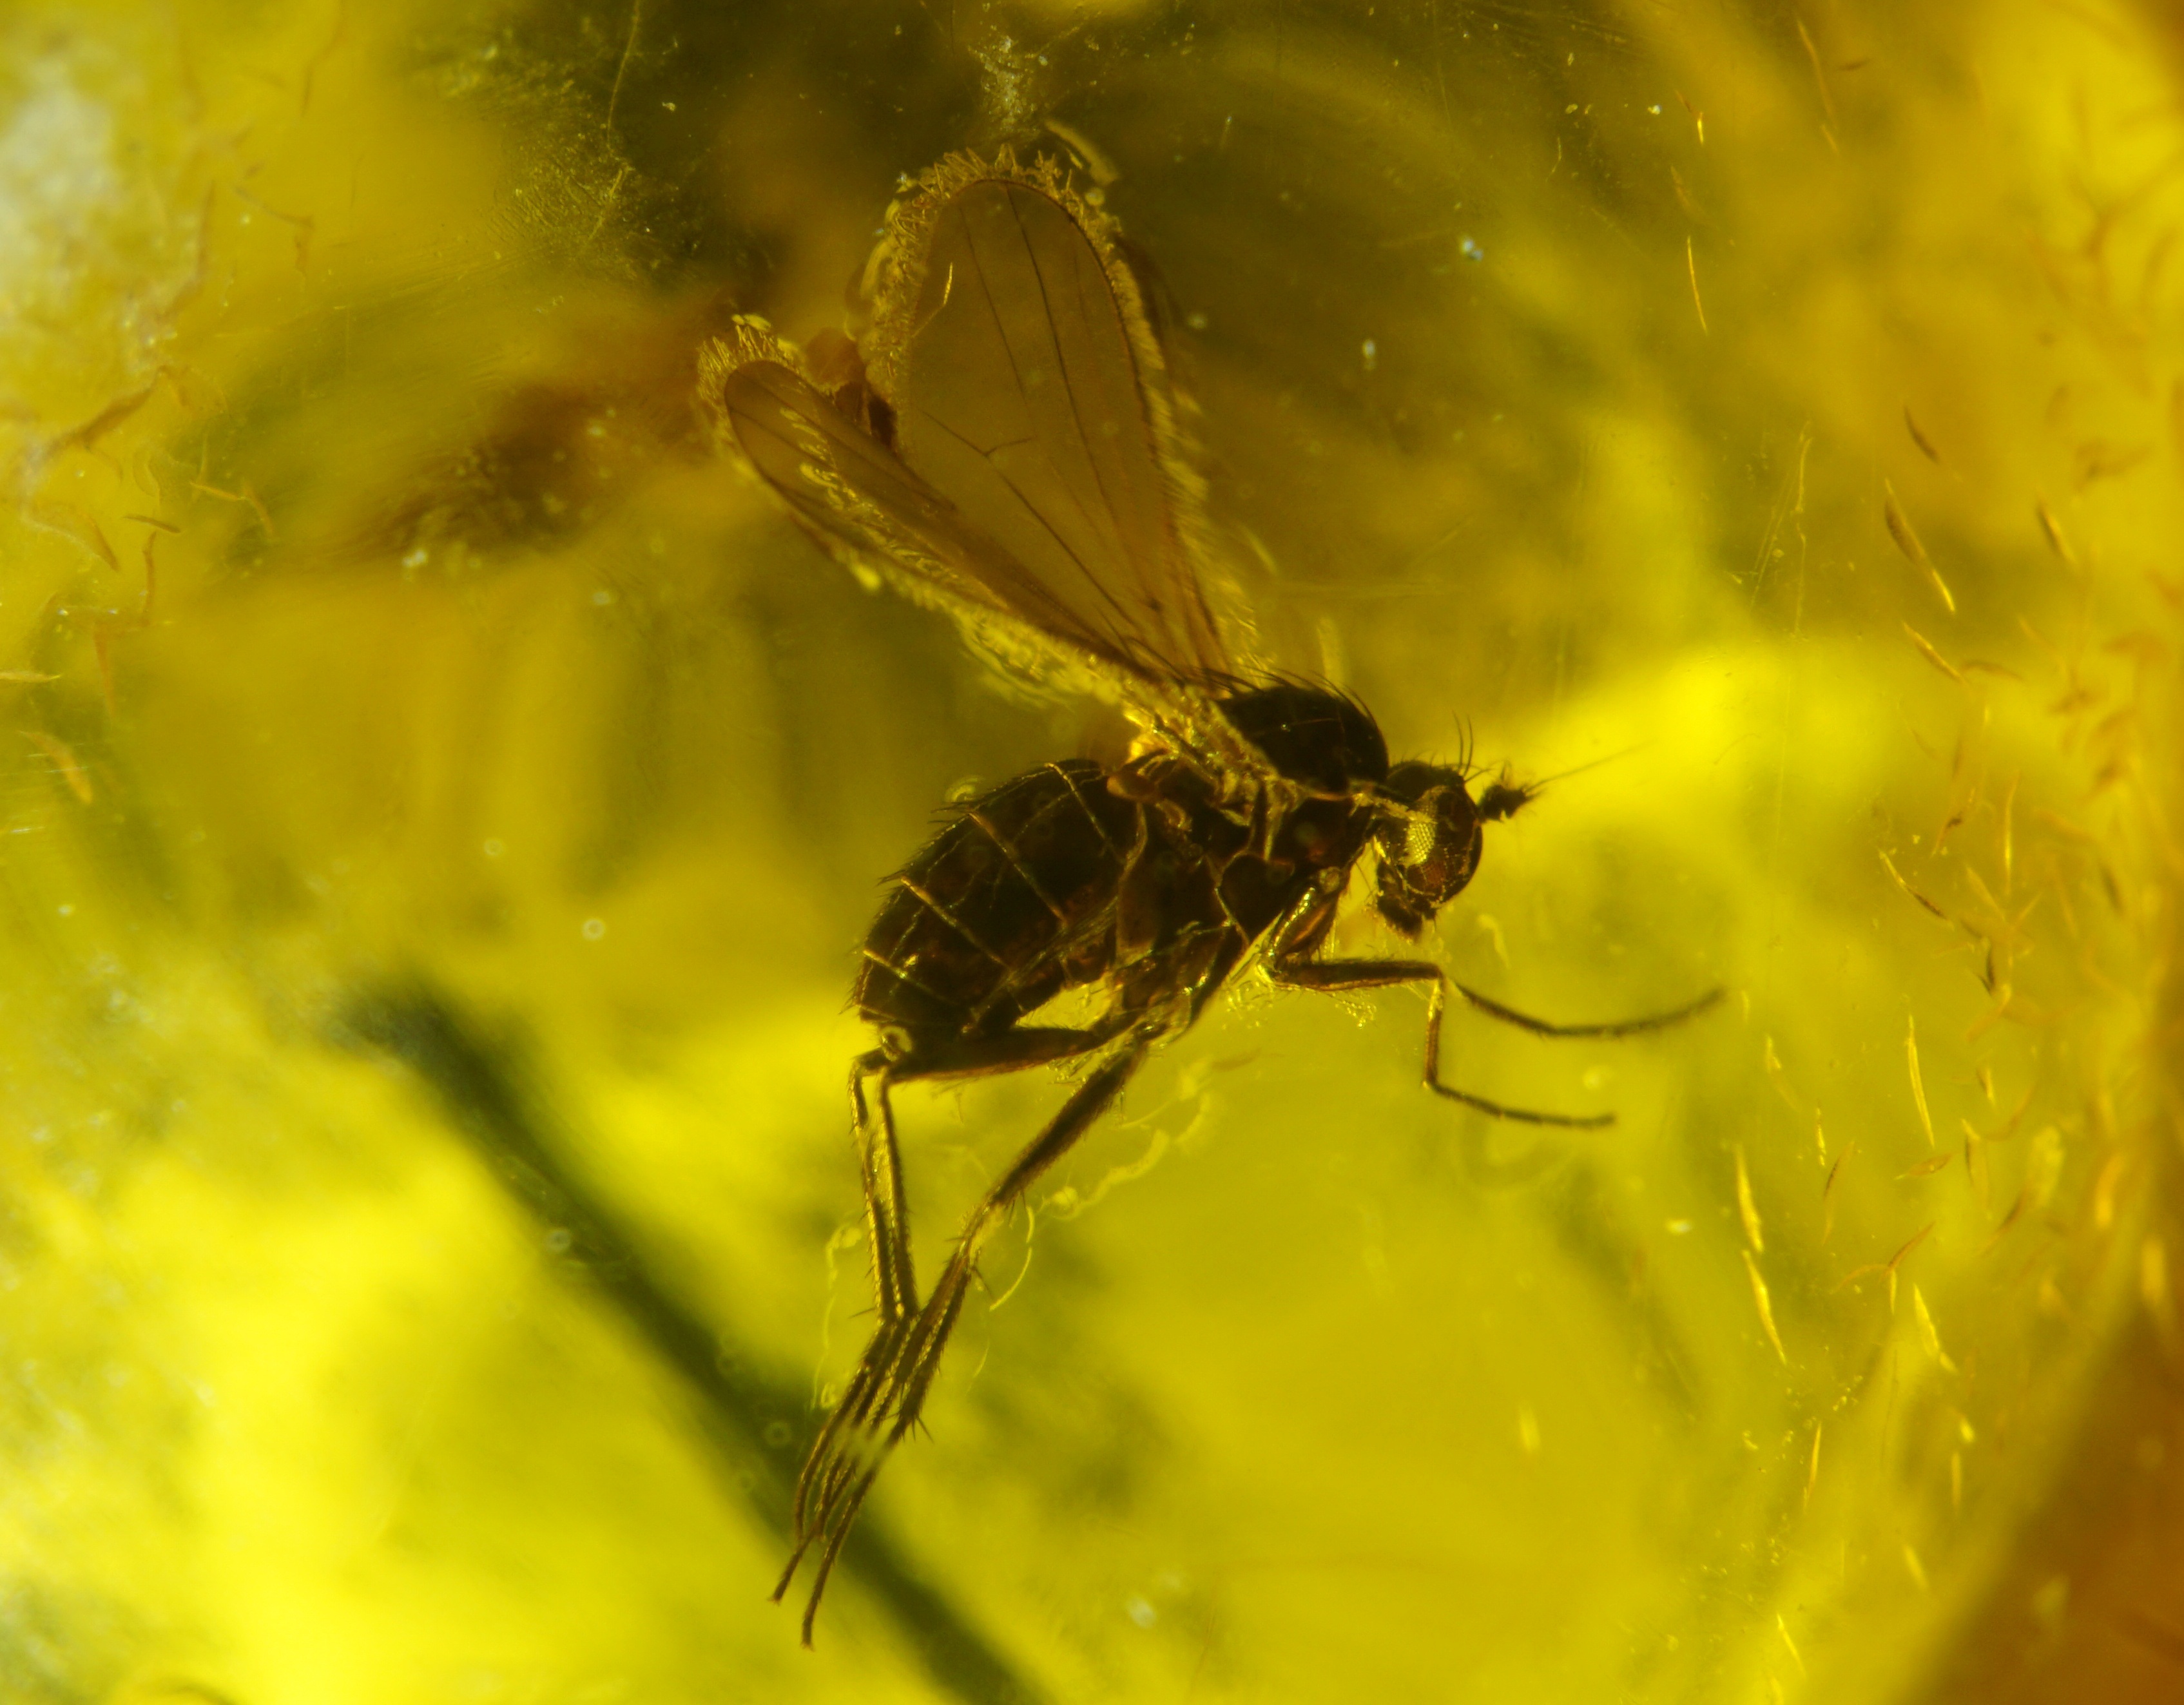
nature, photography, leaf, flower, fly, pollen, green, insect, macro, yellow, fauna, invertebrate, close up, fossil, pest, nectar, macro photography, honey bee, bernstein, membrane winged insect